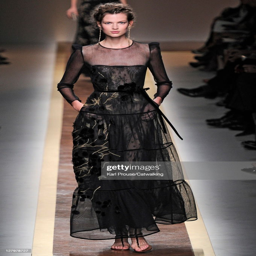
a model walks the runway at the fashion show during event .